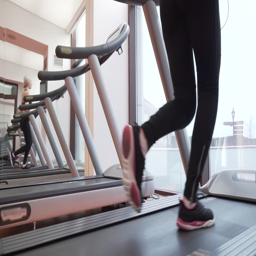
young girl trains on a treadmill in the gym slow motion stock footage video